Describe the emotion expressed in this image:  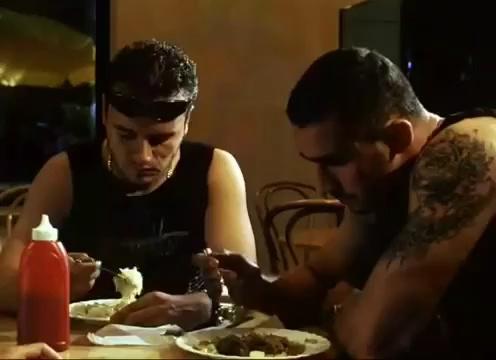
This person displays Fear, valence and arousal with low intensity.